Joe Kryczka

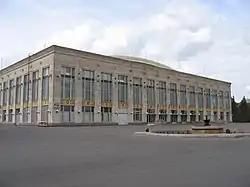
The final four games of the Canada-Soviet series were played at the Palace of Sports of the Central Lenin Stadium in Moscow.

Kryczka went to the 1972 summer congress of the IIHF in Mamaia, Romania, to make his proposal for professionals at the World Championships, and was also expecting a North American delegate to replace Ahearne as IIHF president. The president's position had alternated every three years between Europe and North America, as part of the agreement for the CAHA and the Amateur Hockey Association of the United States (AHAUS) to join the IIHF in 1947. Kryczka had been a vocal opponent of IIHF president Ahearne, and criticized Ahearne's meetings as non-parliamentary, and not following acceptable procedures. The North America delegation made Page its unanimous nominee, but instead of Page being acclaimed president, Ahearne declared a vote must take place, and the Europeans disapproved of the nomination. Kryczka was subsequently nominated by the United States, but he declined the position feeling he wasn't experienced enough. After a brief recess and then CAHA secretary Juckes also being voted down, Ahearne was reelected in lieu of an acceptable North American candidate.